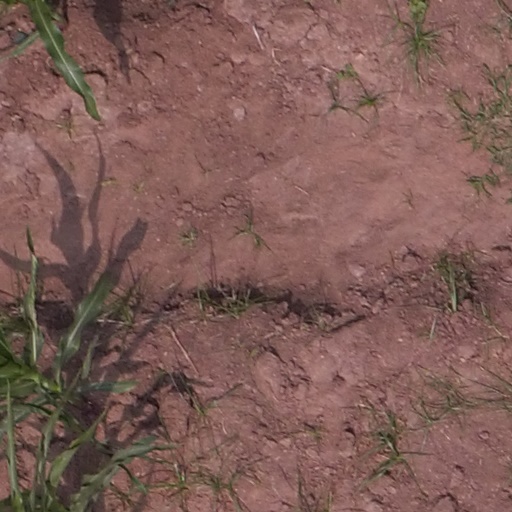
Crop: maize; corn